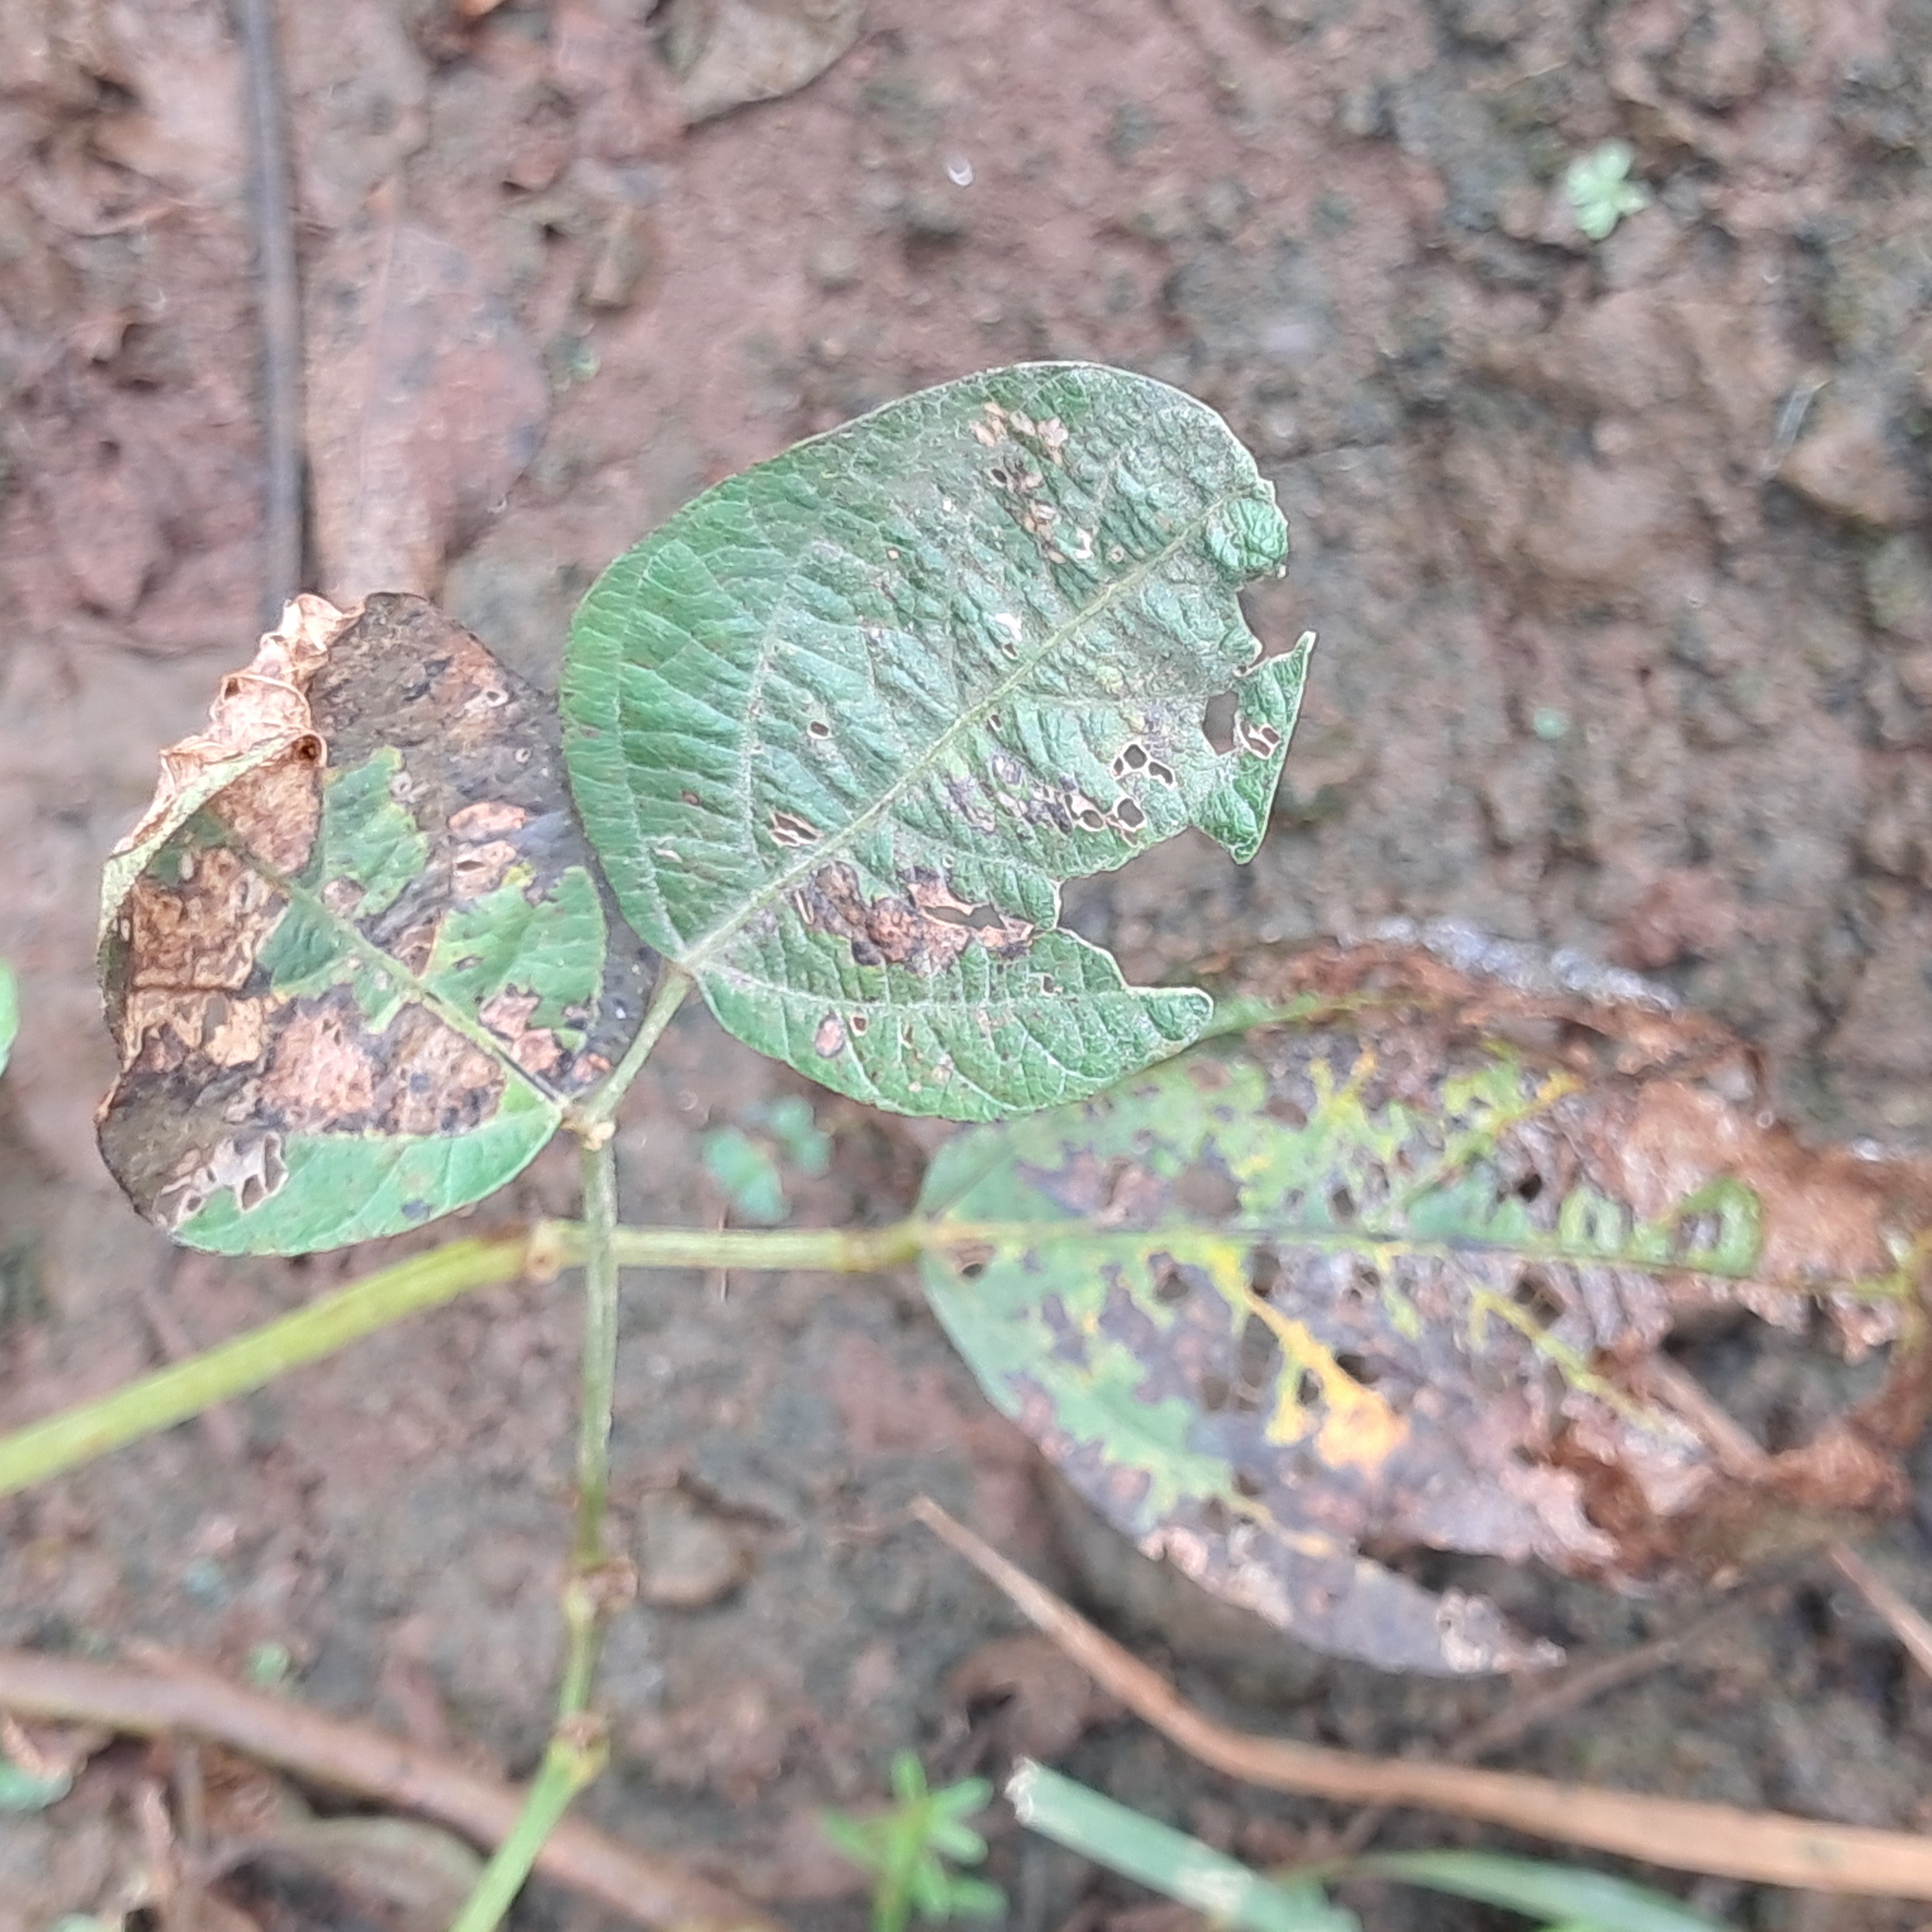
Label: Rust